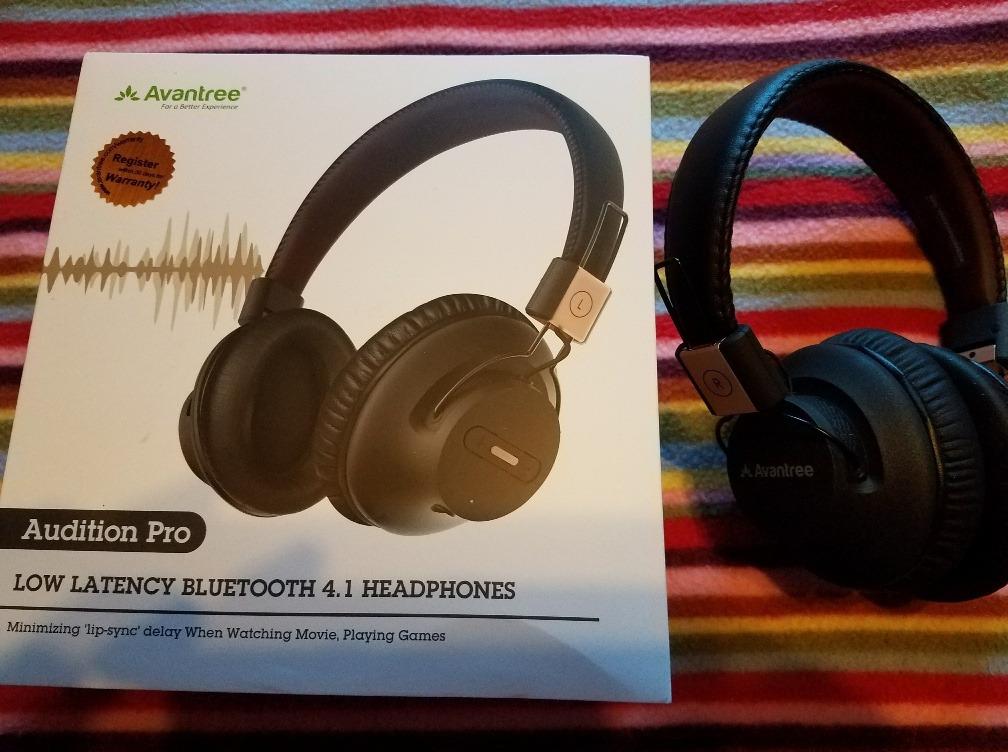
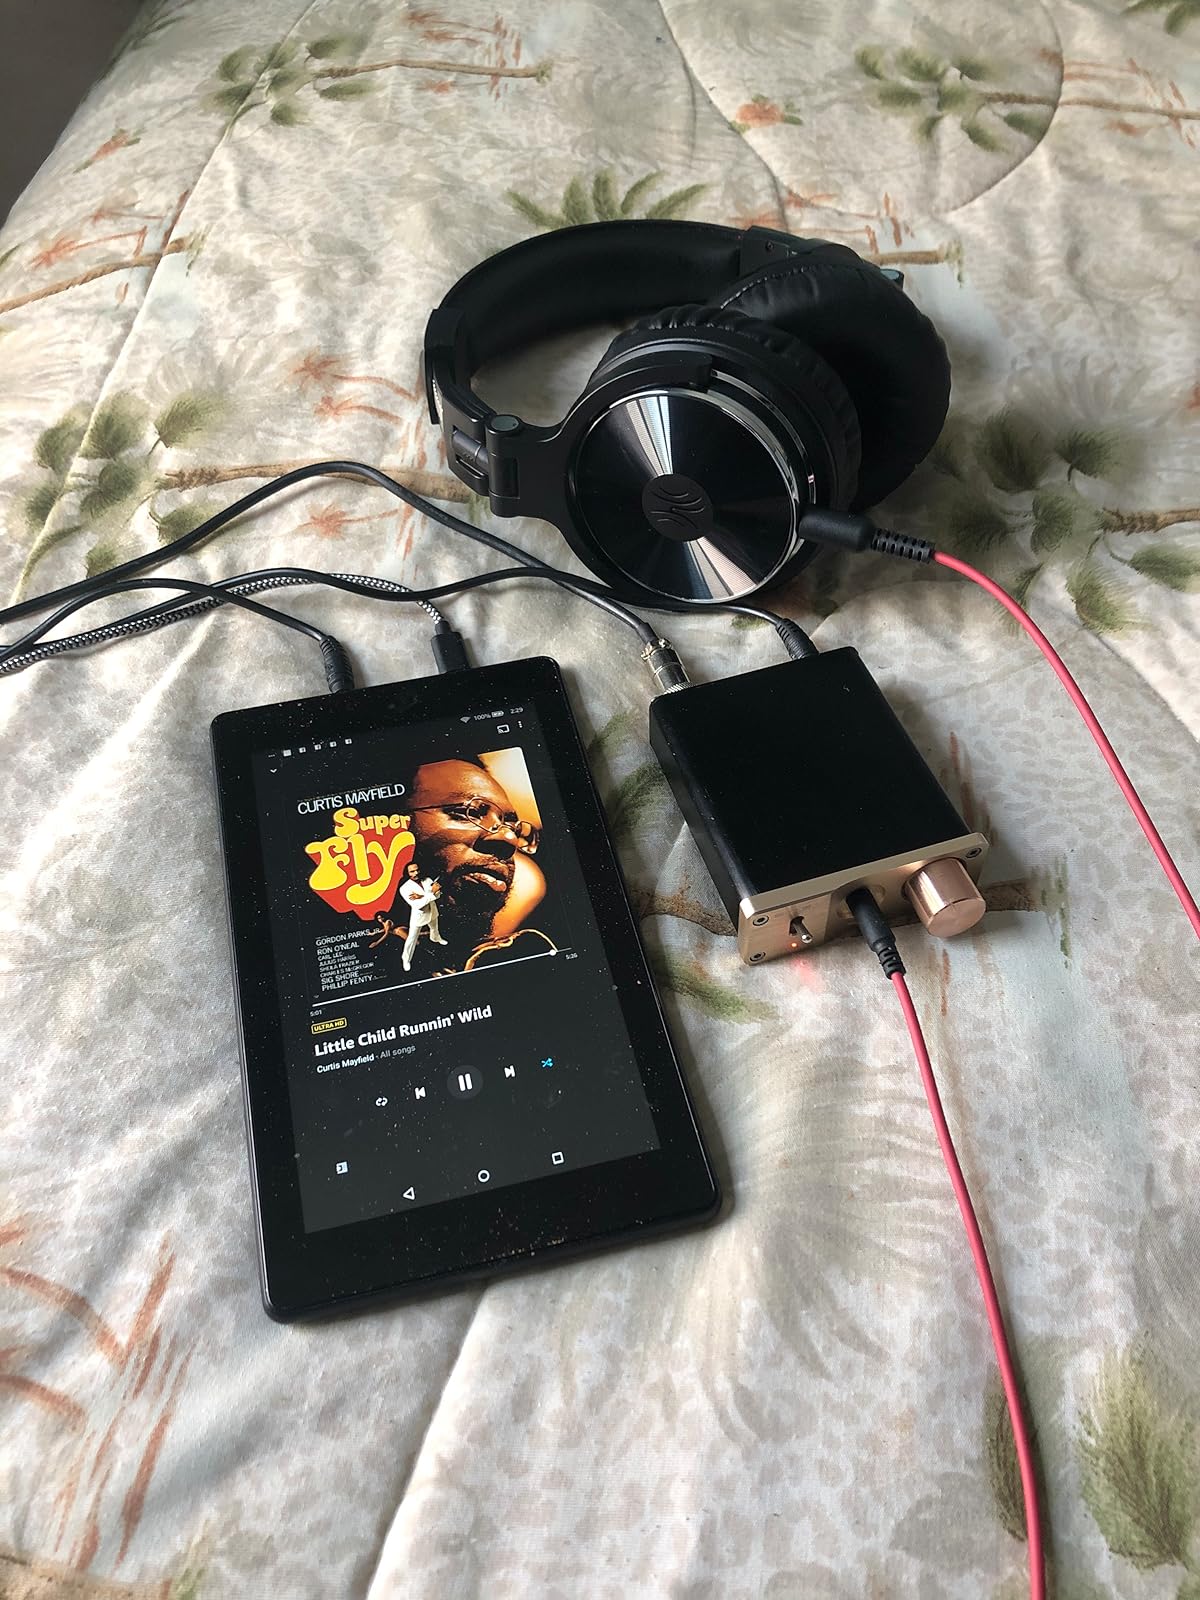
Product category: headphones
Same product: no